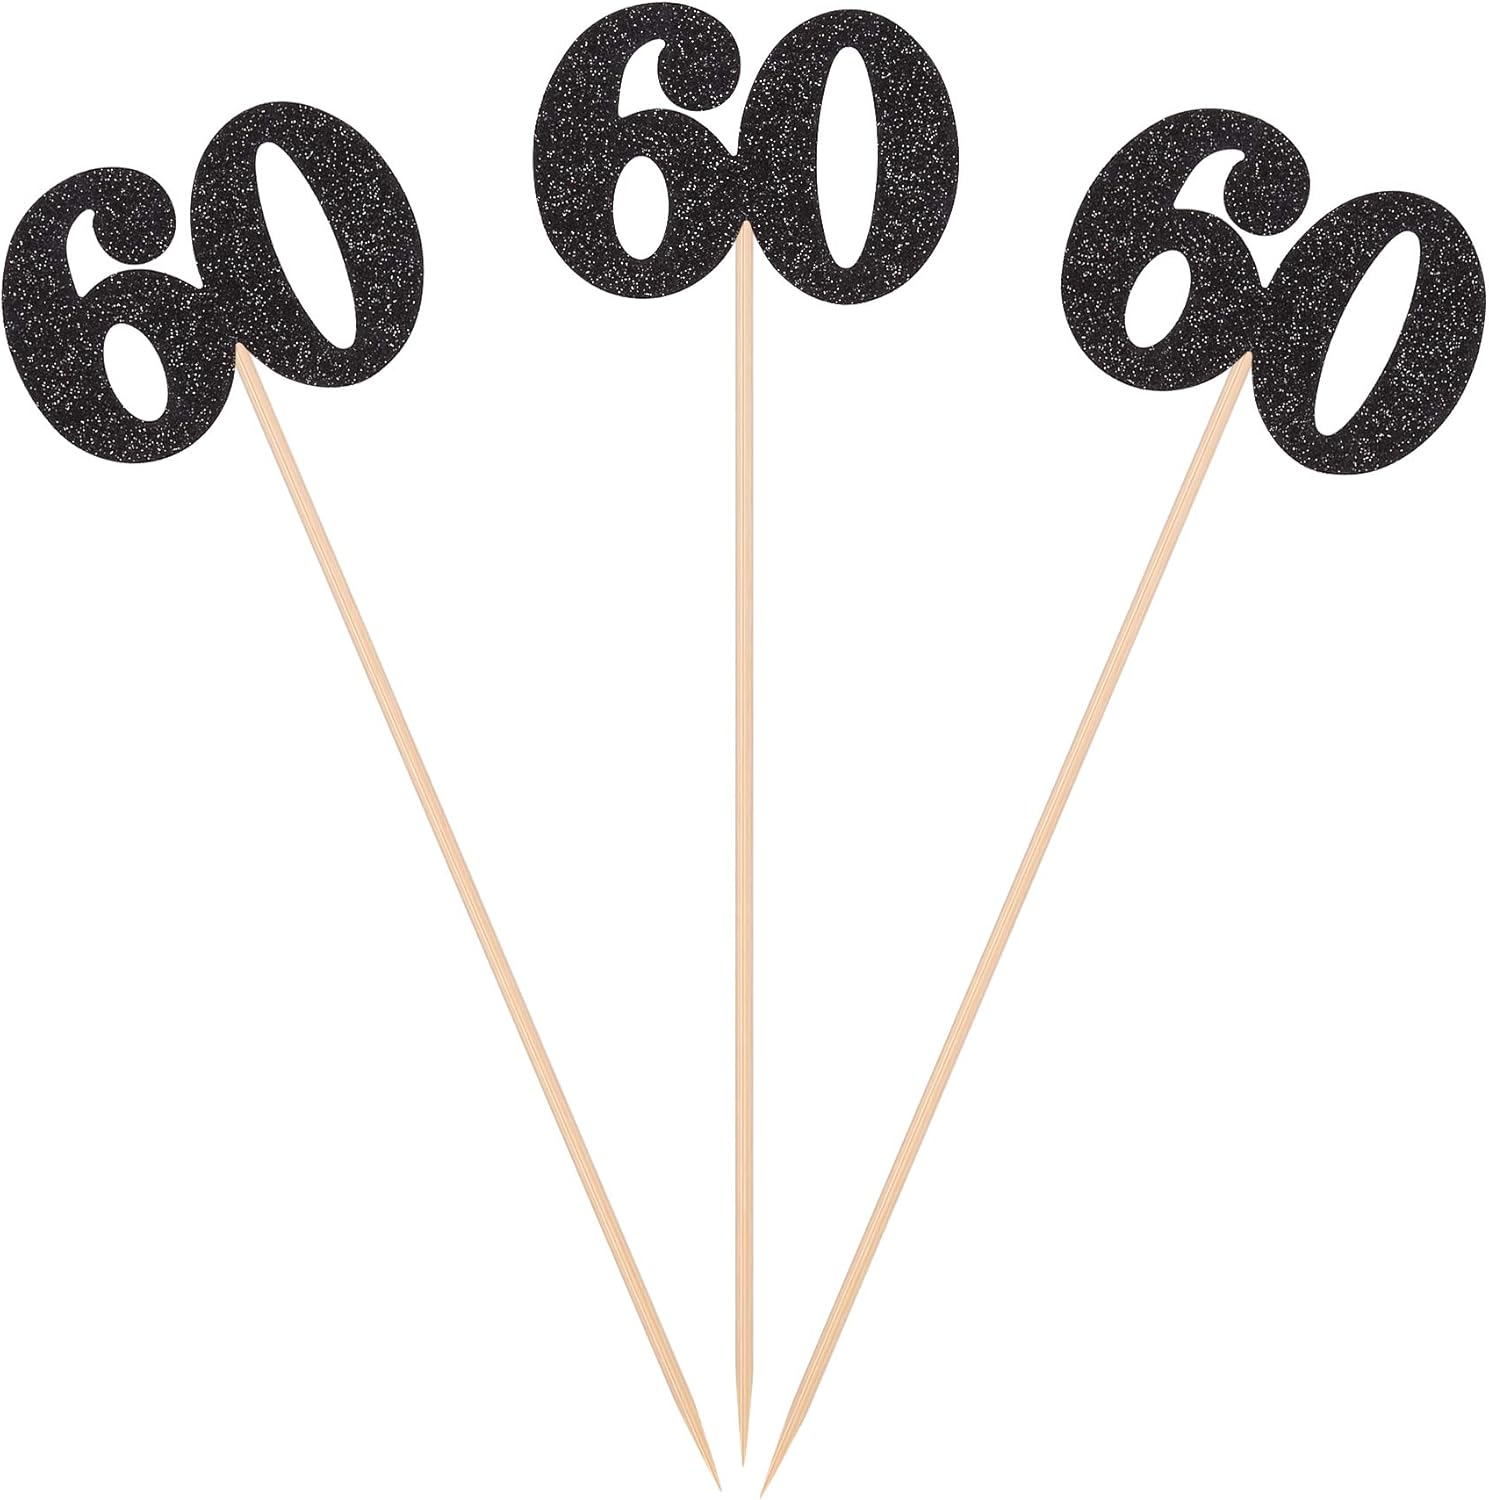
Pack of 10 Black Glitter 60th Birthday Centerpiece Sticks Number Age 60 Table Topper Anniversary Pary Decorations
Category: Toys & Games
Please note that these are single-sided, the back of the toppers are plain white.
Features: Perfect to decorate a 60th birthday party. | Package includes 10 black number 60 toppers. | The wood part measures approx. 9.8 inches long.